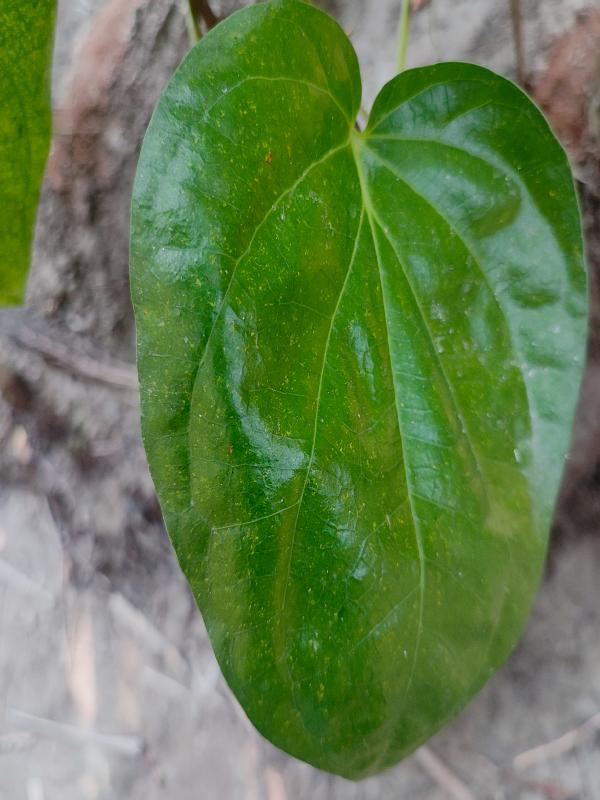
Label: Healthy_Leaf